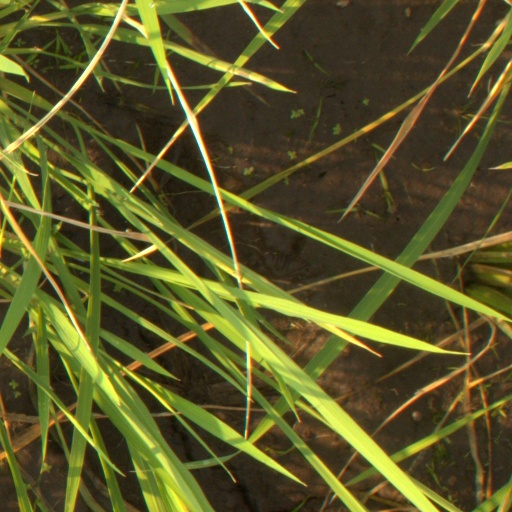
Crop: rice